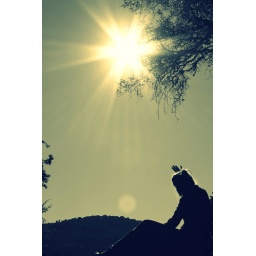
the sky above, the field below